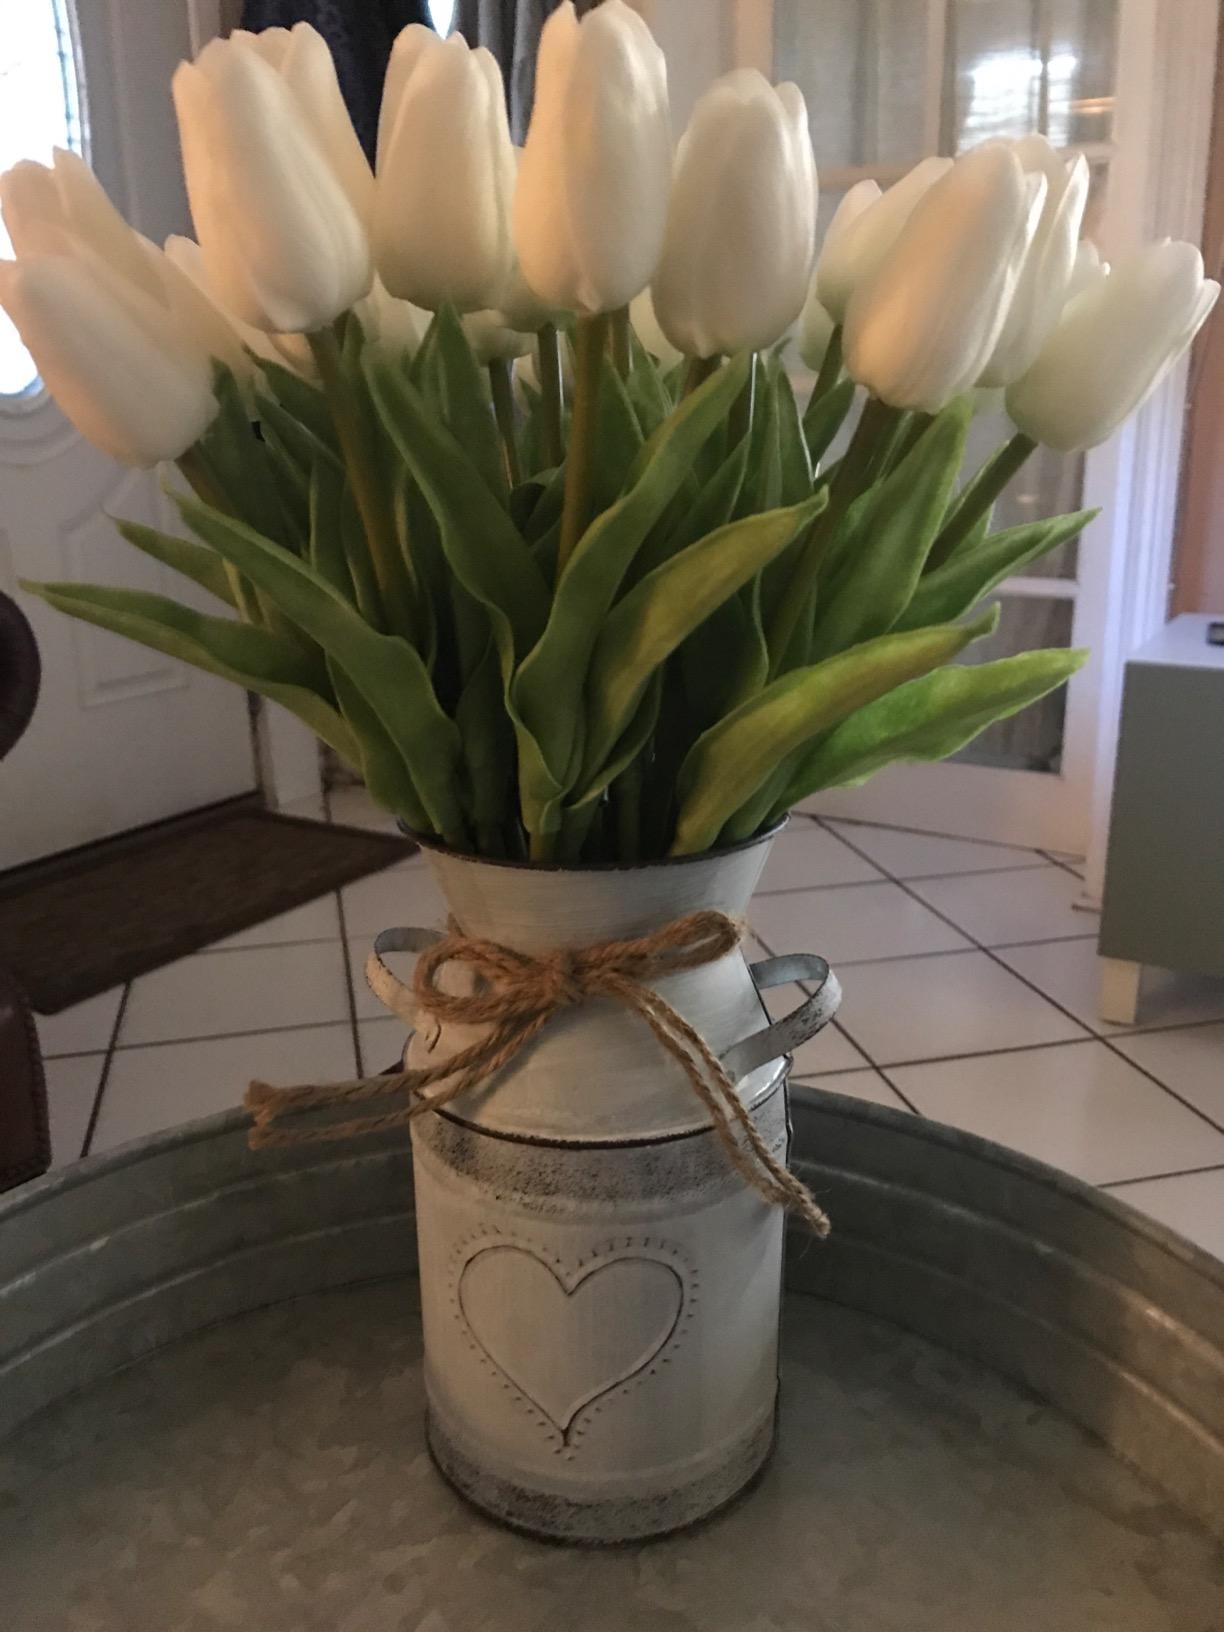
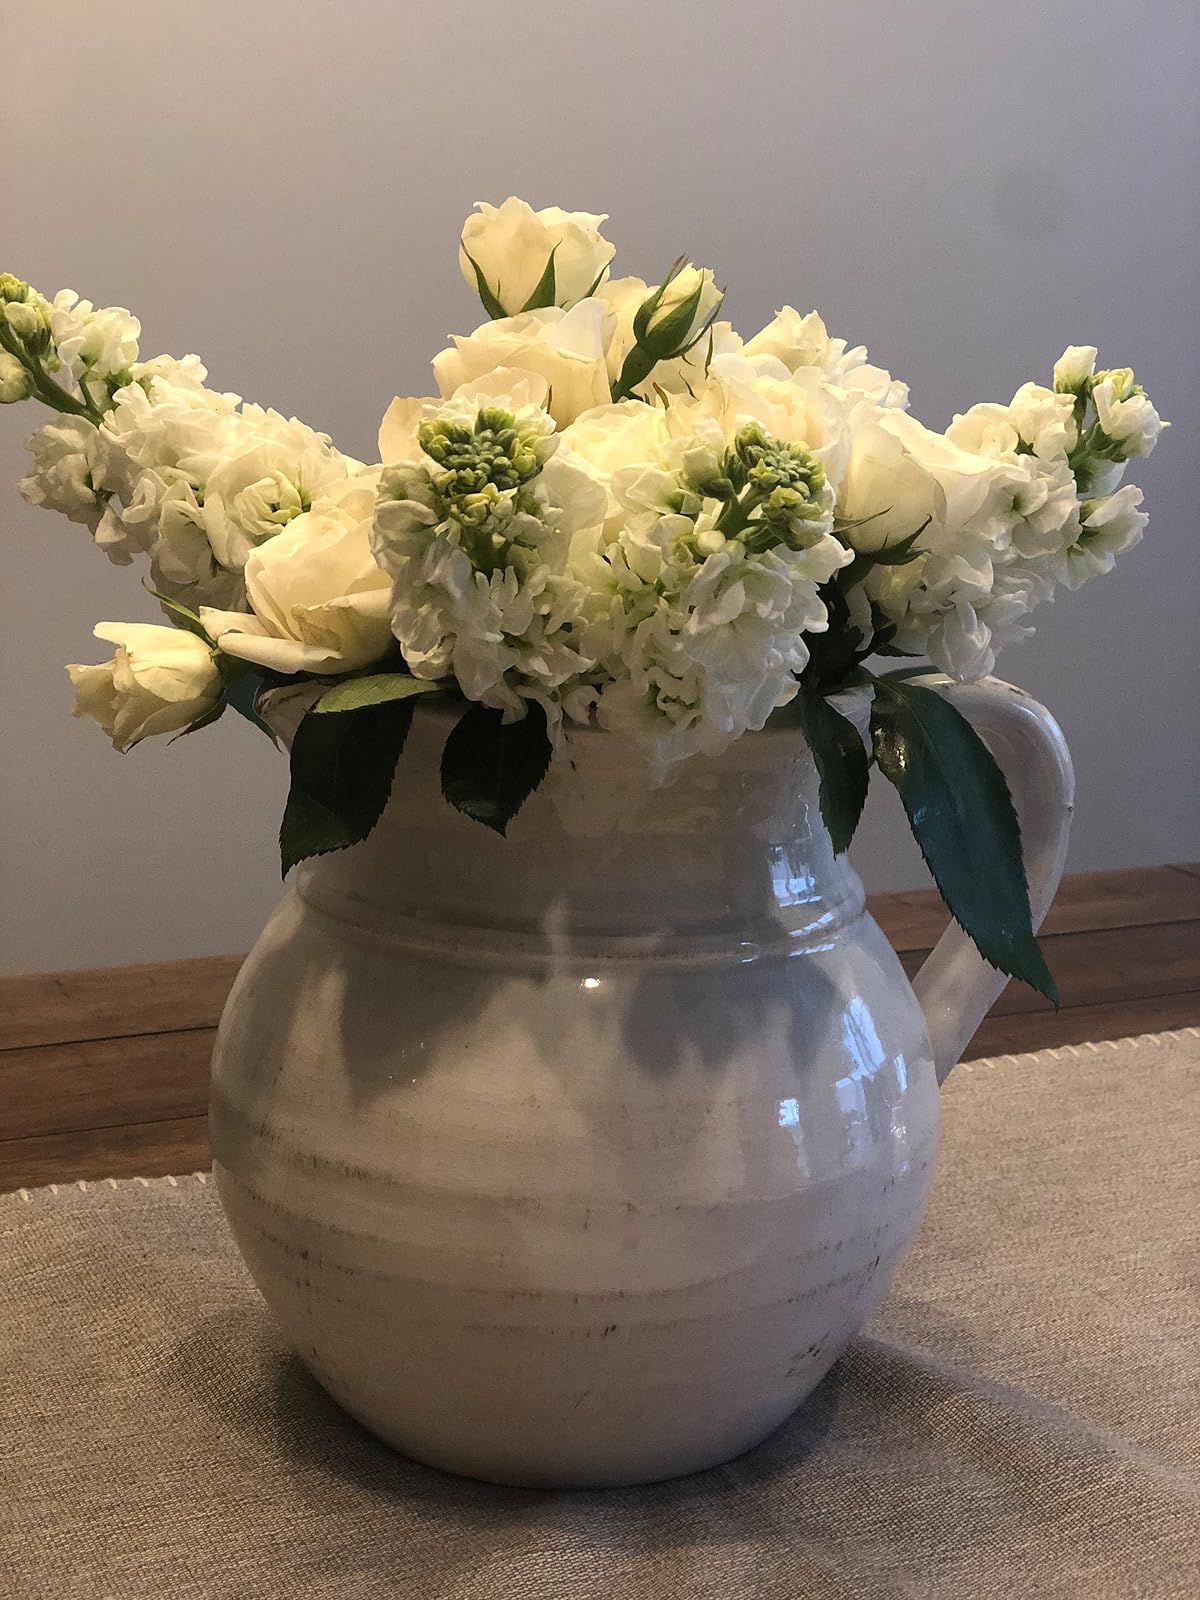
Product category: vase
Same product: no